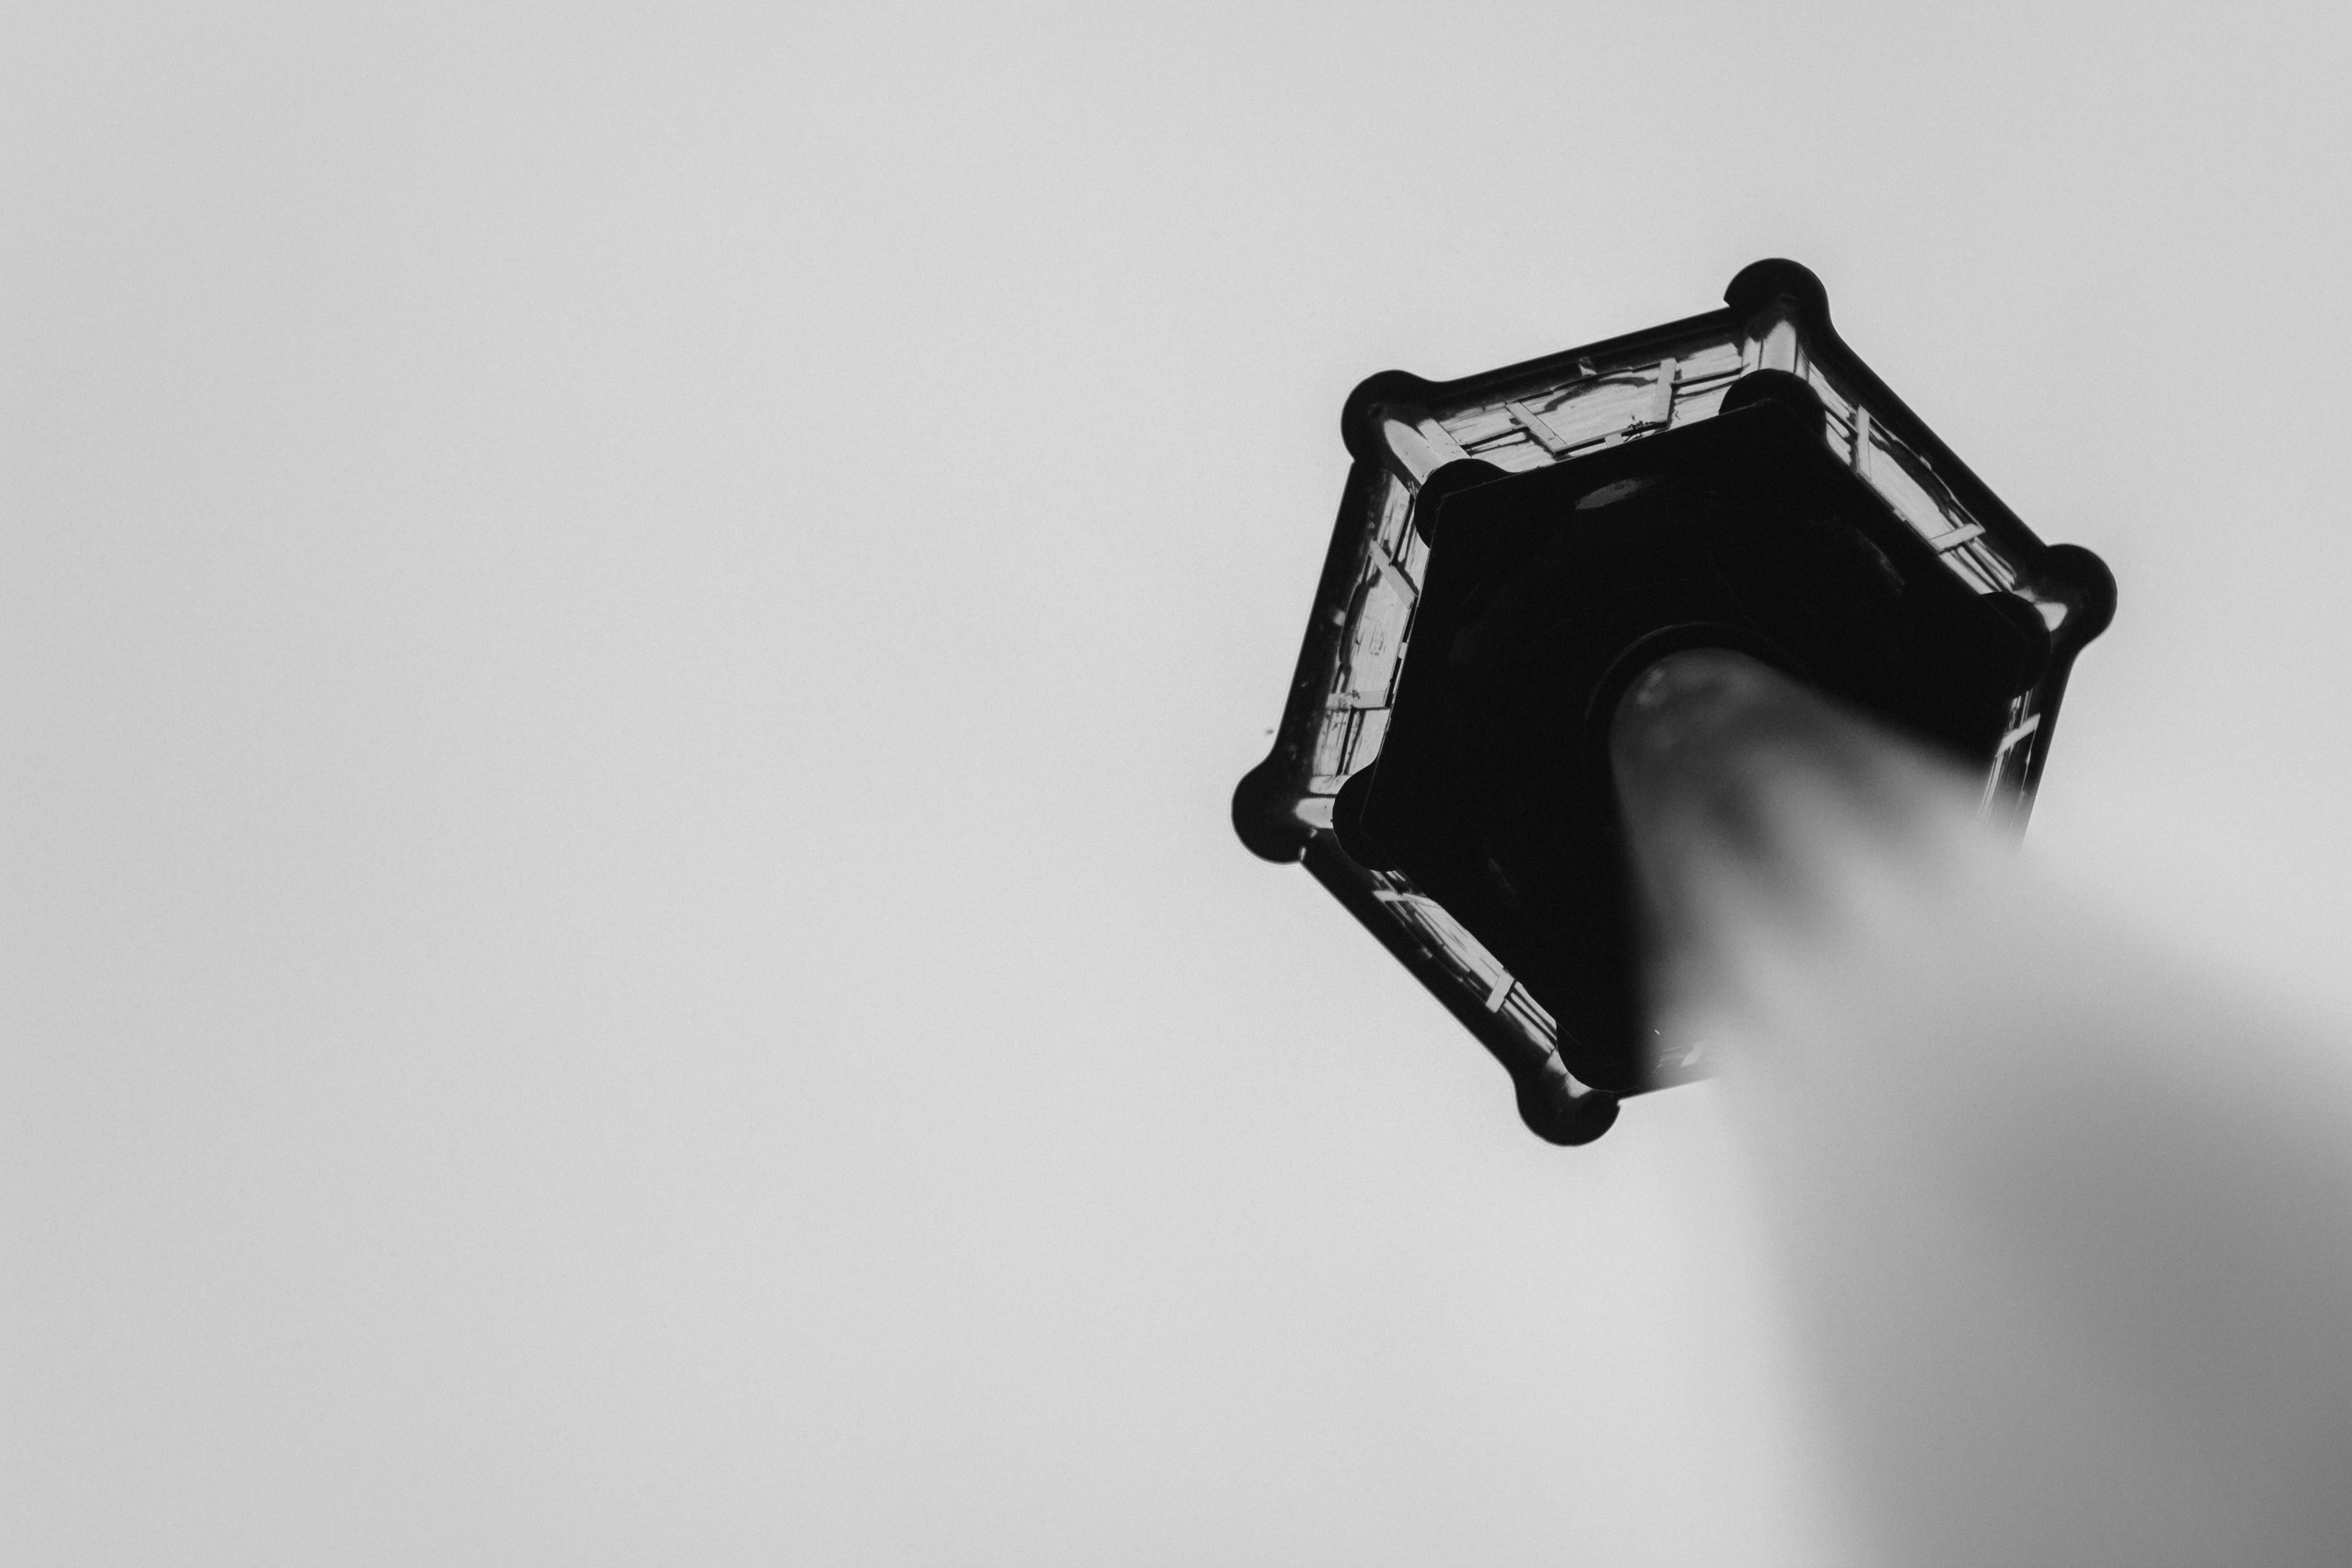
hand, light, black and white, white, black, monochrome, font, drawing, monochrome photography